KMXK

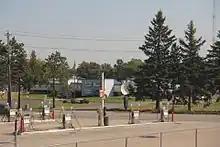
The studios for WWJO, KLZZ, KMXK, KZRV, KXSS, and WJON, viewed from the Empire Builder

KMXK (94.9 FM) is a commercial radio station in St. Cloud, Minnesota airing a hot adult contemporary format. The station is owned by Townsquare Media. The station's studios, along with Townsquare's other St. Cloud stations, are located at 640 Lincoln Avenue SE, on St. Cloud's east side. The transmitter is located south of Cold Spring.